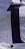
Number: 1